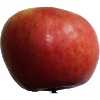
Label: Apple Crimson Snow 1